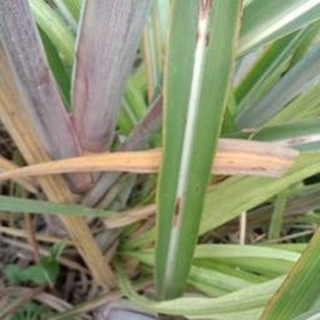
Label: sugarcane_red_rot